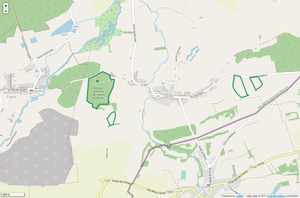
Périmètre de la RNR des Monts de Baives.
La réserve naturelle des monts de Baives est une réserve naturelle régionale située dans les Hauts-de-France. Classée en 2009, elle occupe une surface de 19 hectares dans la partie sud de la Calestienne et protège des pelouses thermophiles à affinités subméditerranéennes réputées chez les botanistes.